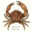
Label: cra